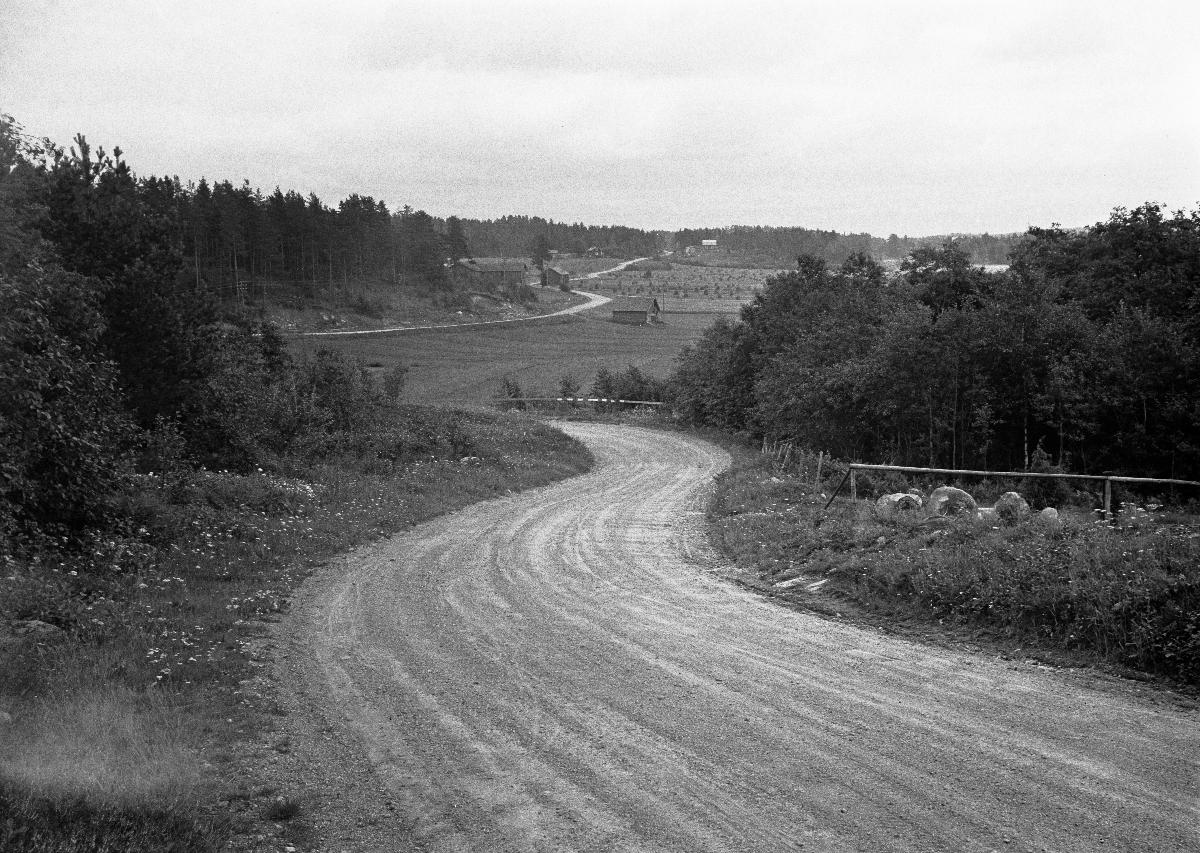
Rannikkotie Tammisaareen ja Hankoon
Kustlandsvägen till Ekenäs och Hangö; The coastal road to Tammisaari and Hanko
sisällön kuvaus: Rannikkotie Tammisaareen ja Hankoon 25.7.1939. content description: The coastal road to Tammisaari and Hanko 25.7.1939. innehållsbeskrivning: Kustlandsvägen till Ekenäs och Hangö 25.7.1939.
Kuvaaja: Sundström, Hugo, kuvaaja
Vuosi: 1939
Paikka: Suomi
Aiheet: HBL; tiet; maaseutumaisema; maisemat; maaseutu; roads; landscapes; countryside; vägar; landskap; landsbygd